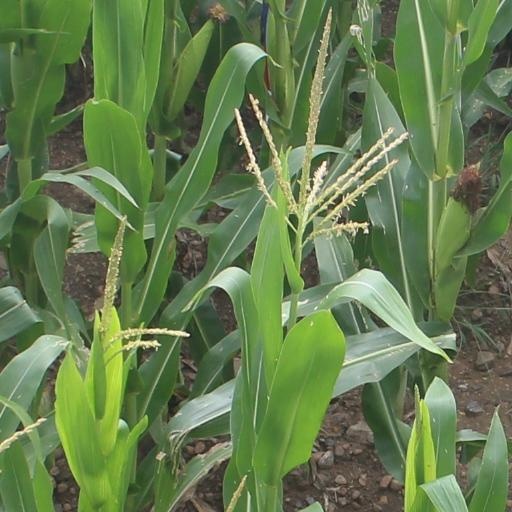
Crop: maize; corn